Solaris Urbino 8,9 LE electric

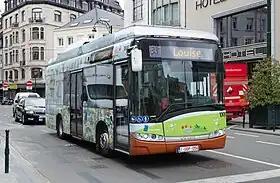
Solaris Urbino 8,9 LE electric operated by STIB/MIVB in Brussels

Solaris Urbino 8,9 LE electric is a low-entry electric city bus, that debuted in autumn 2011. It was produced by the company Solaris Bus & Coach S.A. from Bolechowo near Poznań. Its design is based on the Solaris Urbino 8,9 LE. It was the first electric bus manufactured in Poland. In Poland, it is in use in Ostrołęka, Cracow, Jaworzno, Ciechanow, Chodzież, Września, Katowice and Stalowa Wola.